Hyundai Getz

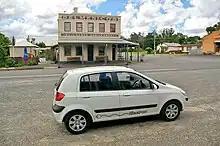
A Blade Electron in Victoria, Australia.

Between 2008 and 2014, Australian company Blade Electric Vehicles sold a fully electric conversion of the Getz called the Blade Electron. Built in Victoria, it was the first commercially available electric car in Australia and retailed for AU$52,000. In New Zealand, the vehicle was distributed at Hyundai dealerships